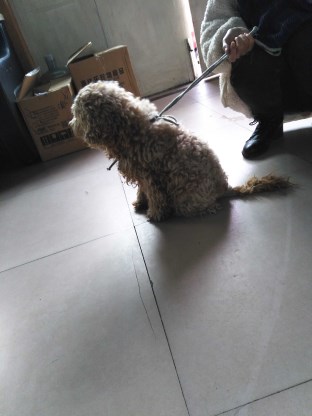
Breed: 7449-n000128-teddy